The Seventh Victim

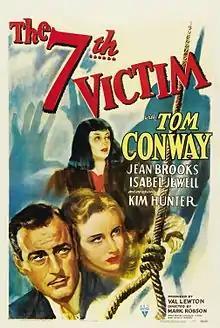
Theatrical release poster by William Rose

The Seventh Victim is a 1943 American horror film directed by Mark Robson and starring Tom Conway, Jean Brooks, Isabel Jewell, and Kim Hunter. Written by Charles O'Neal and DeWitt Bodeen, and produced by Val Lewton for RKO Radio Pictures, the film focuses on a young woman who stumbles on an underground cult of devil worshippers in Greenwich Village, New York City, while searching for her missing sister. It marks Robson's directorial debut, and was Hunter's first onscreen role.